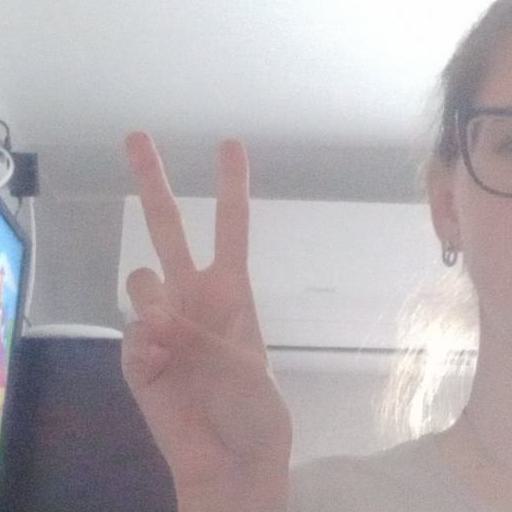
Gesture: peace